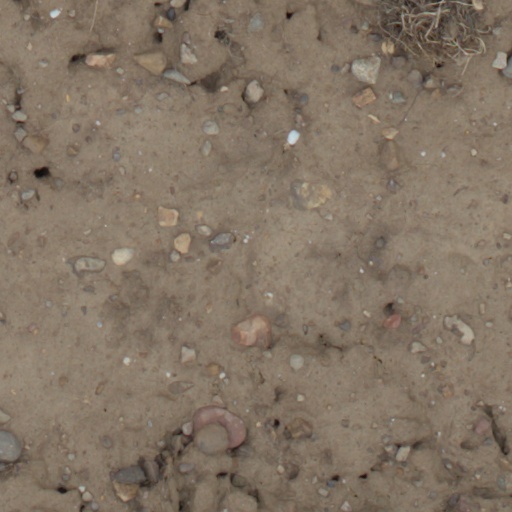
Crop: wheat